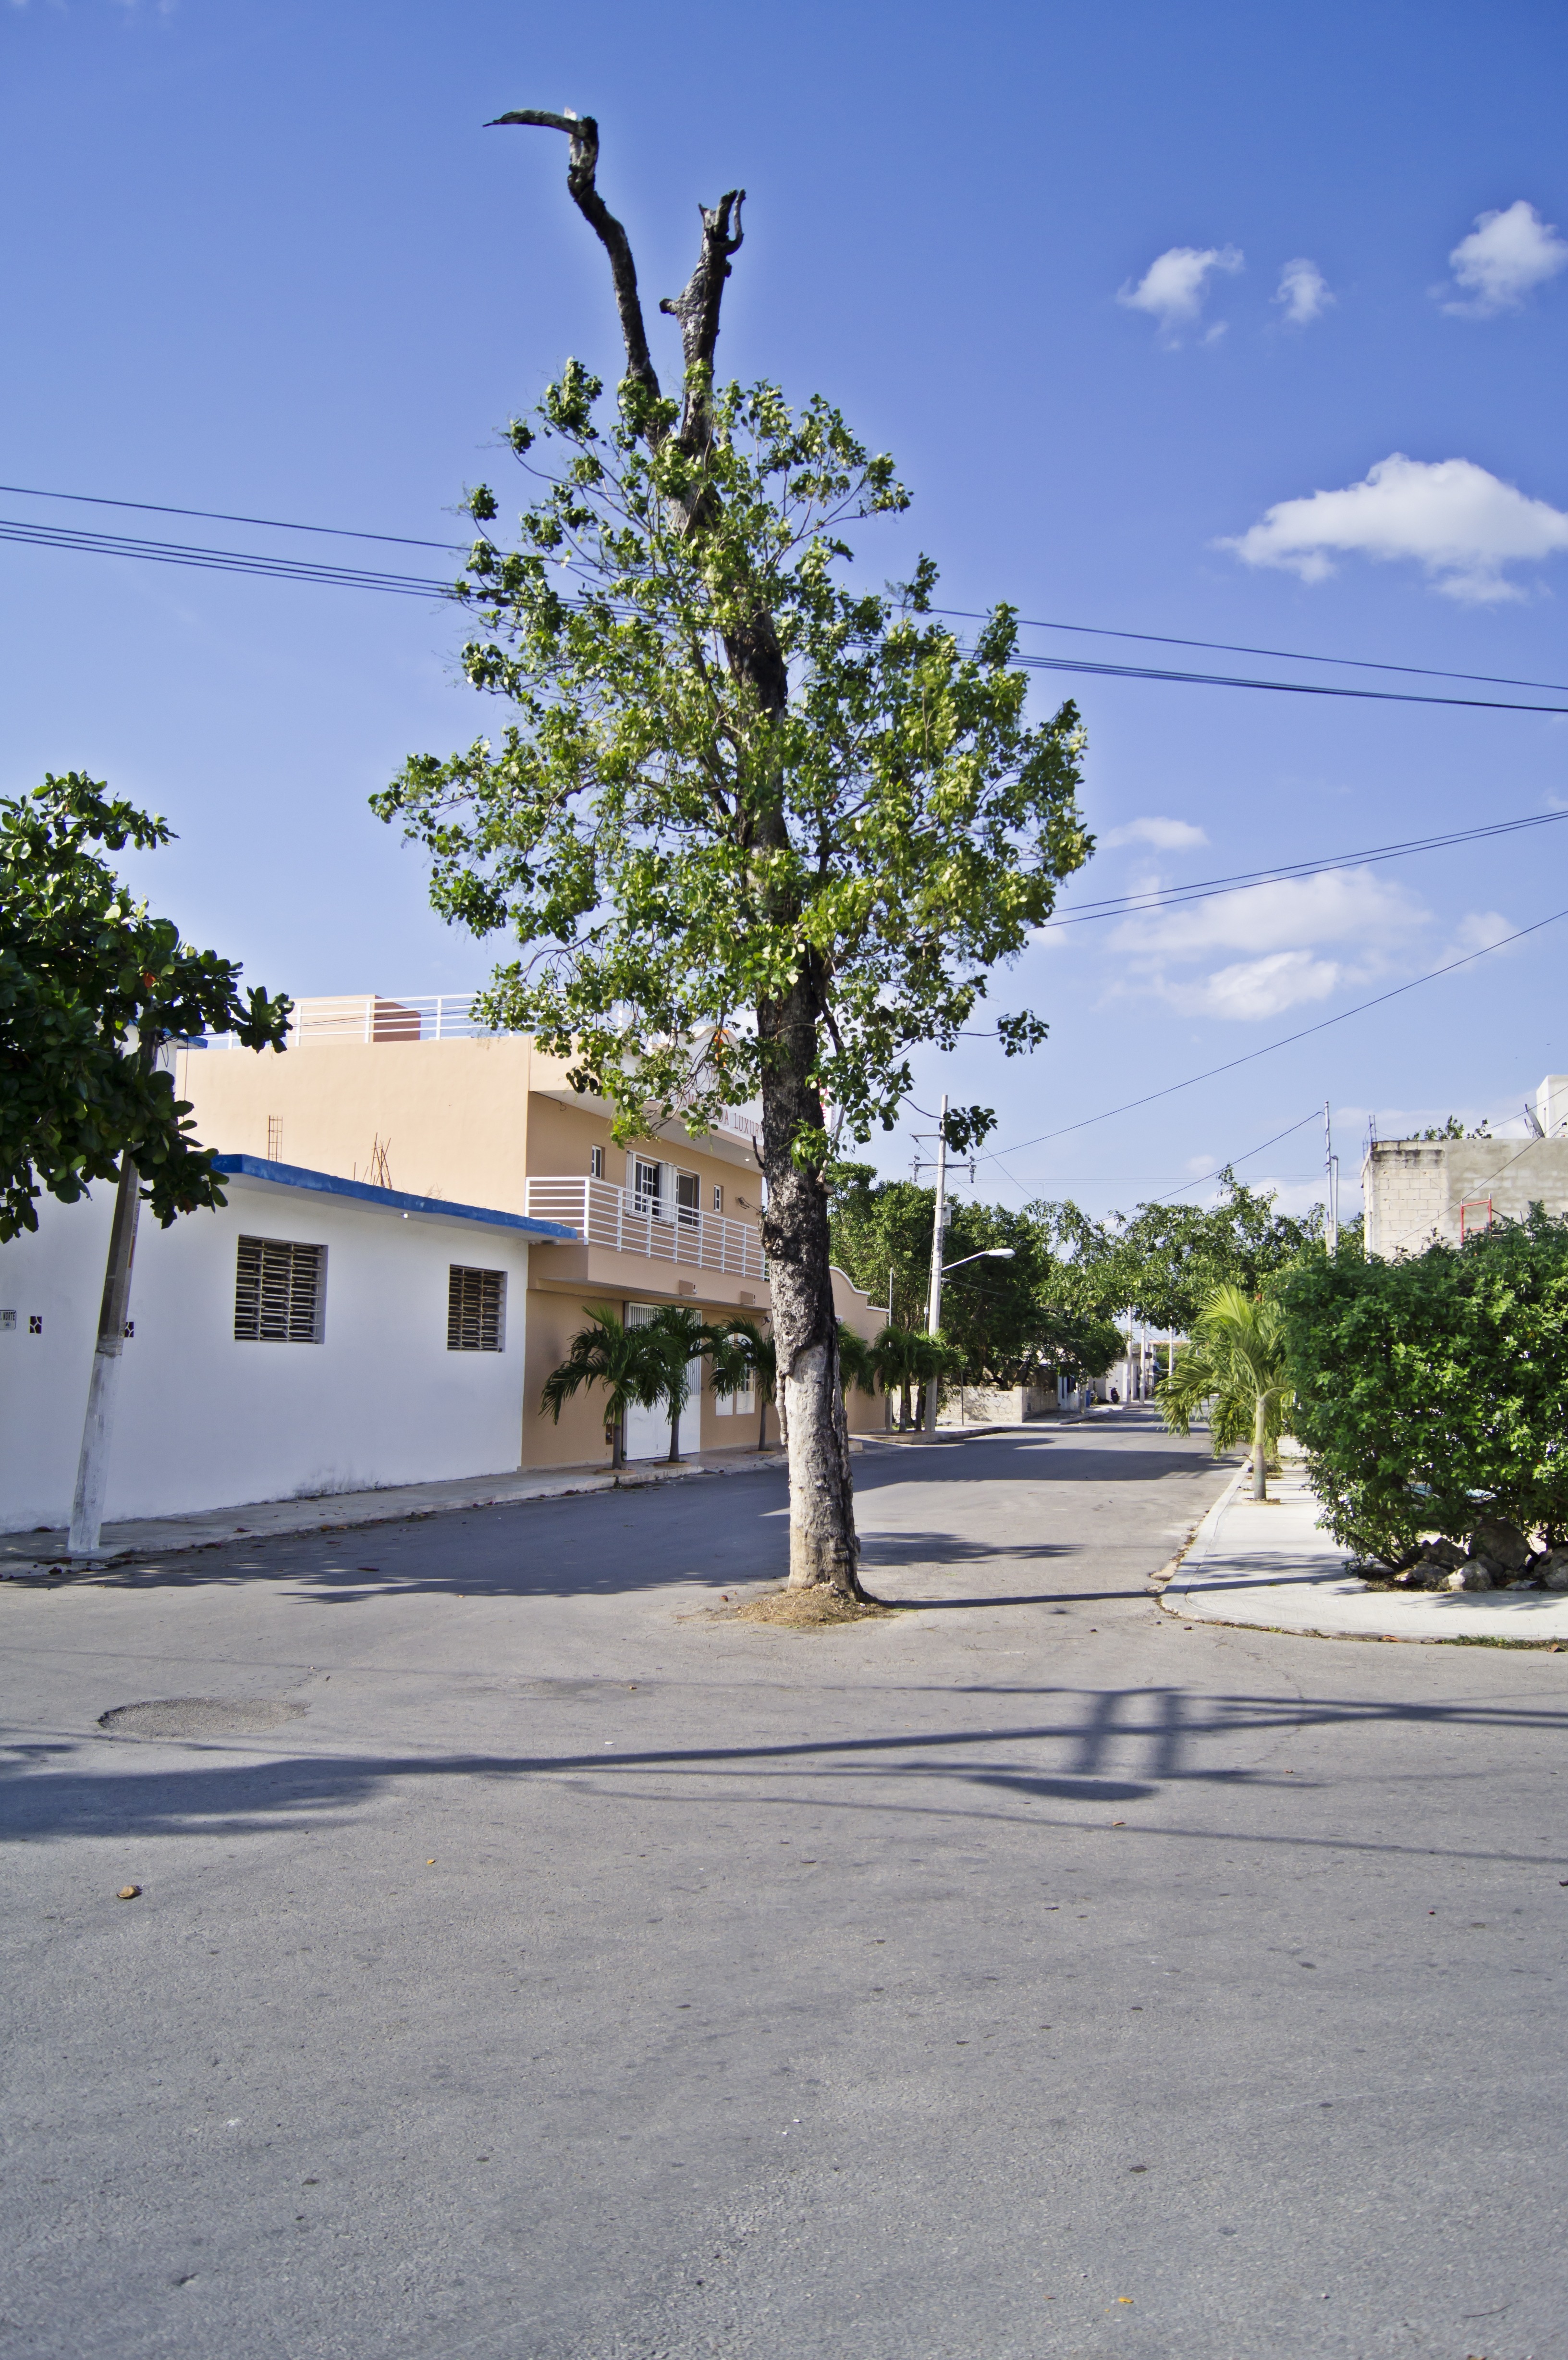
tree, path, plant, road, street, house, flower, city, home, suburb, avenue, neighbourhood, urban area, residential area, woody plant, arecales